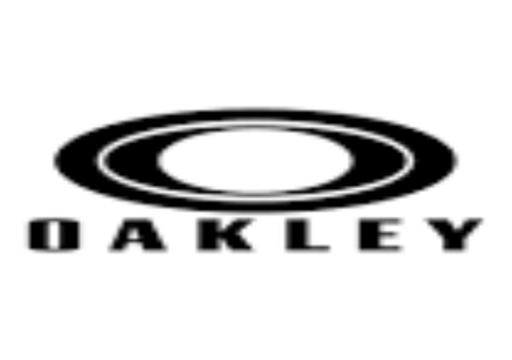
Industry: Sports